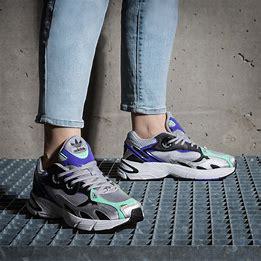
Brand: Adidas
Model: Astir